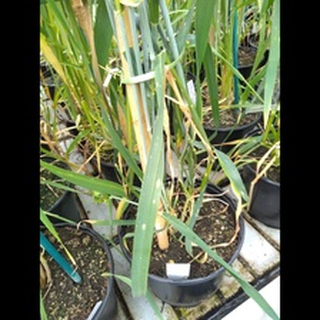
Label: wheat_mildew